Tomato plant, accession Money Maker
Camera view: vertical (180 deg); turntable rotation: 120 degrees
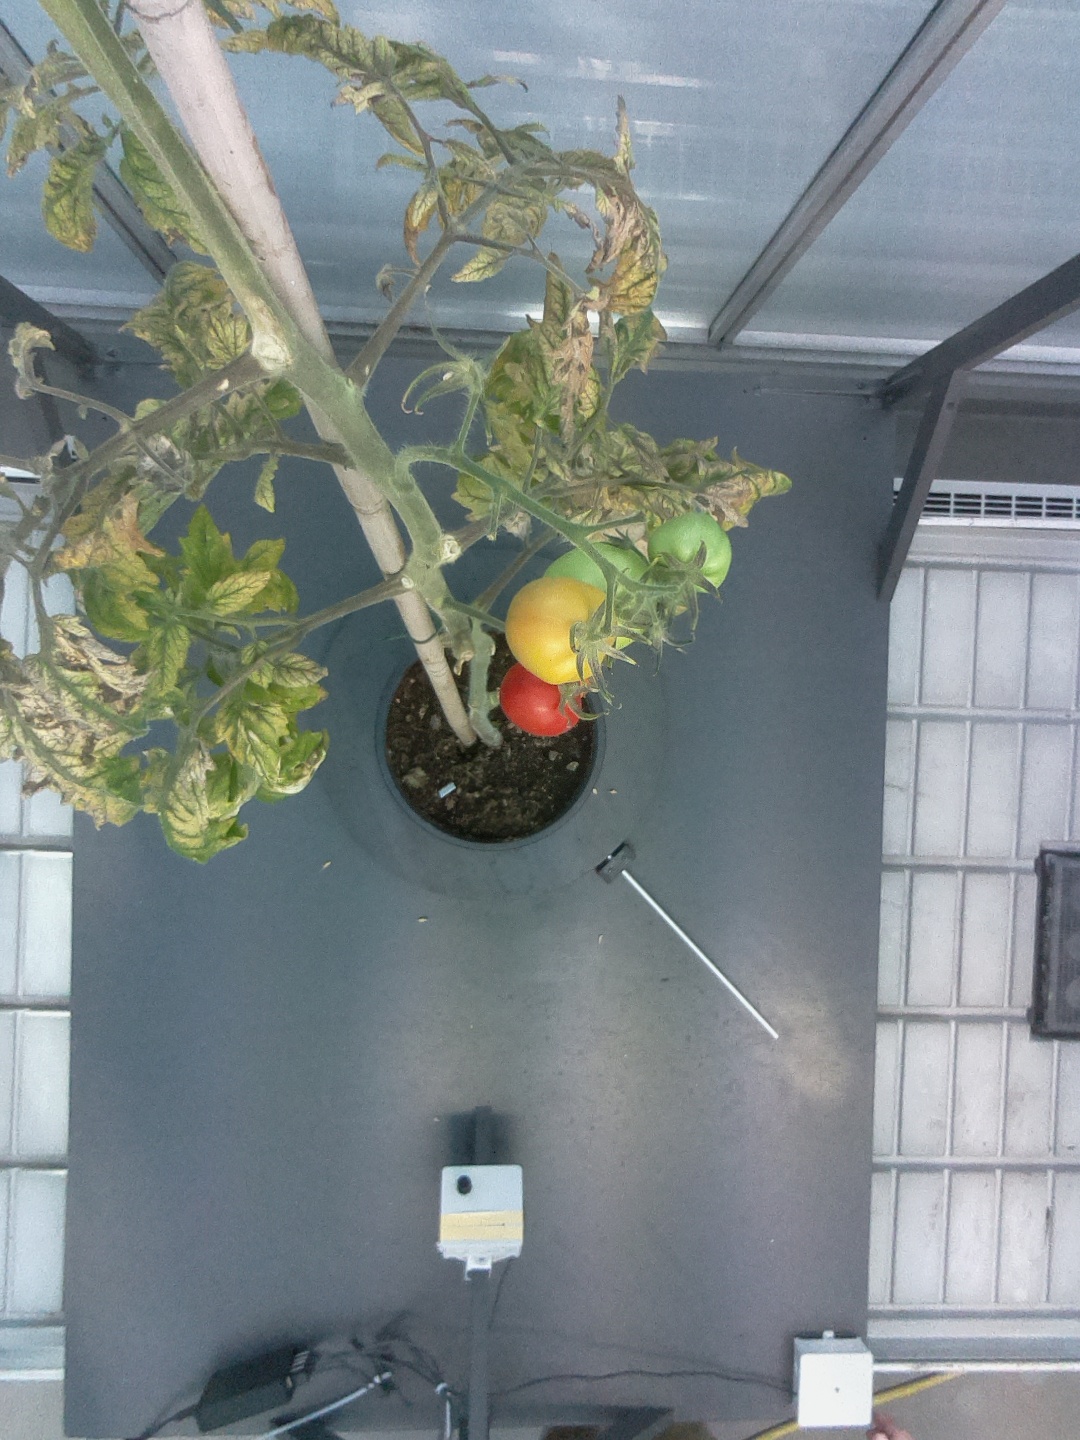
BBCH growth stage 85: 50%-60% of fruits show typical fully ripe color